Astrotactin

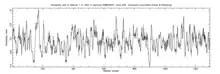
Hydropathy Plot for ASTN-1

Considered a Multi-pass membrane protein responsible for the neuronal migrations in cortical regions of the brain are guided by a system of radial glial fibers. This process begins via gene signaling during fetal development and lasts until brain maturation around the age of 26.